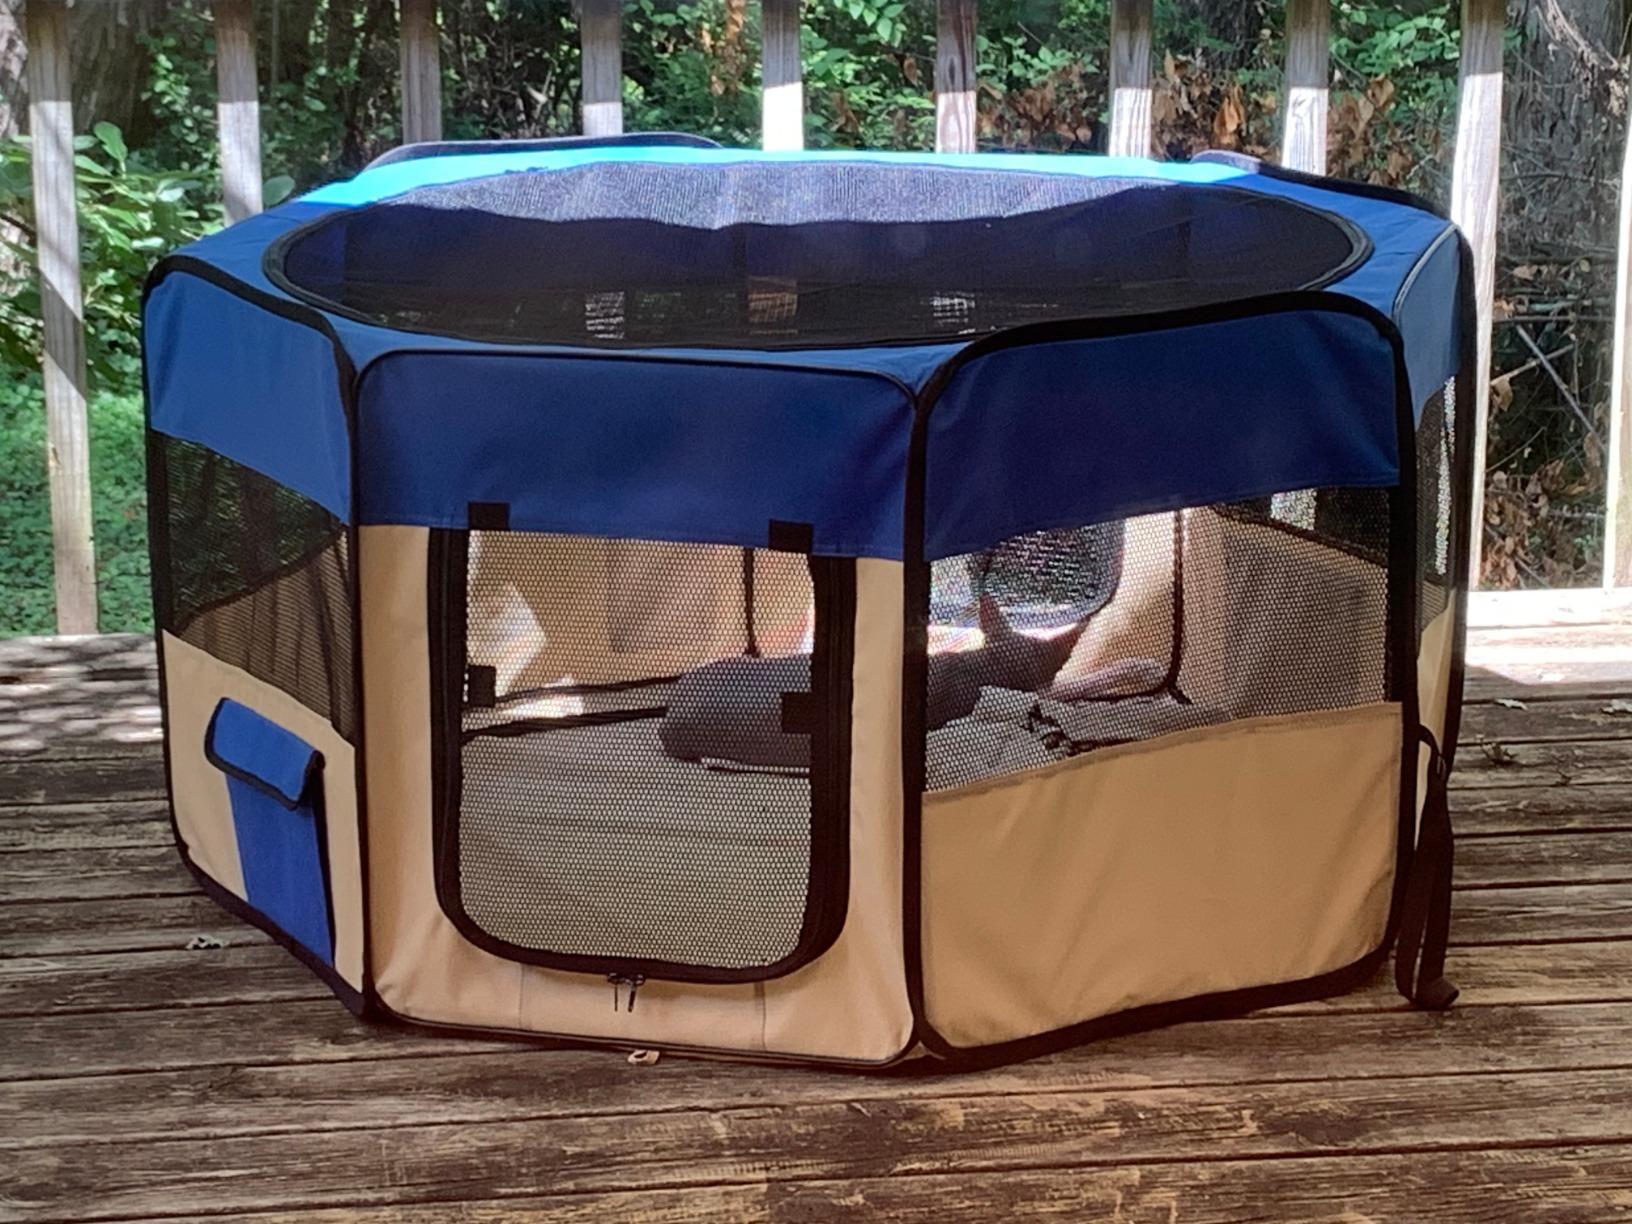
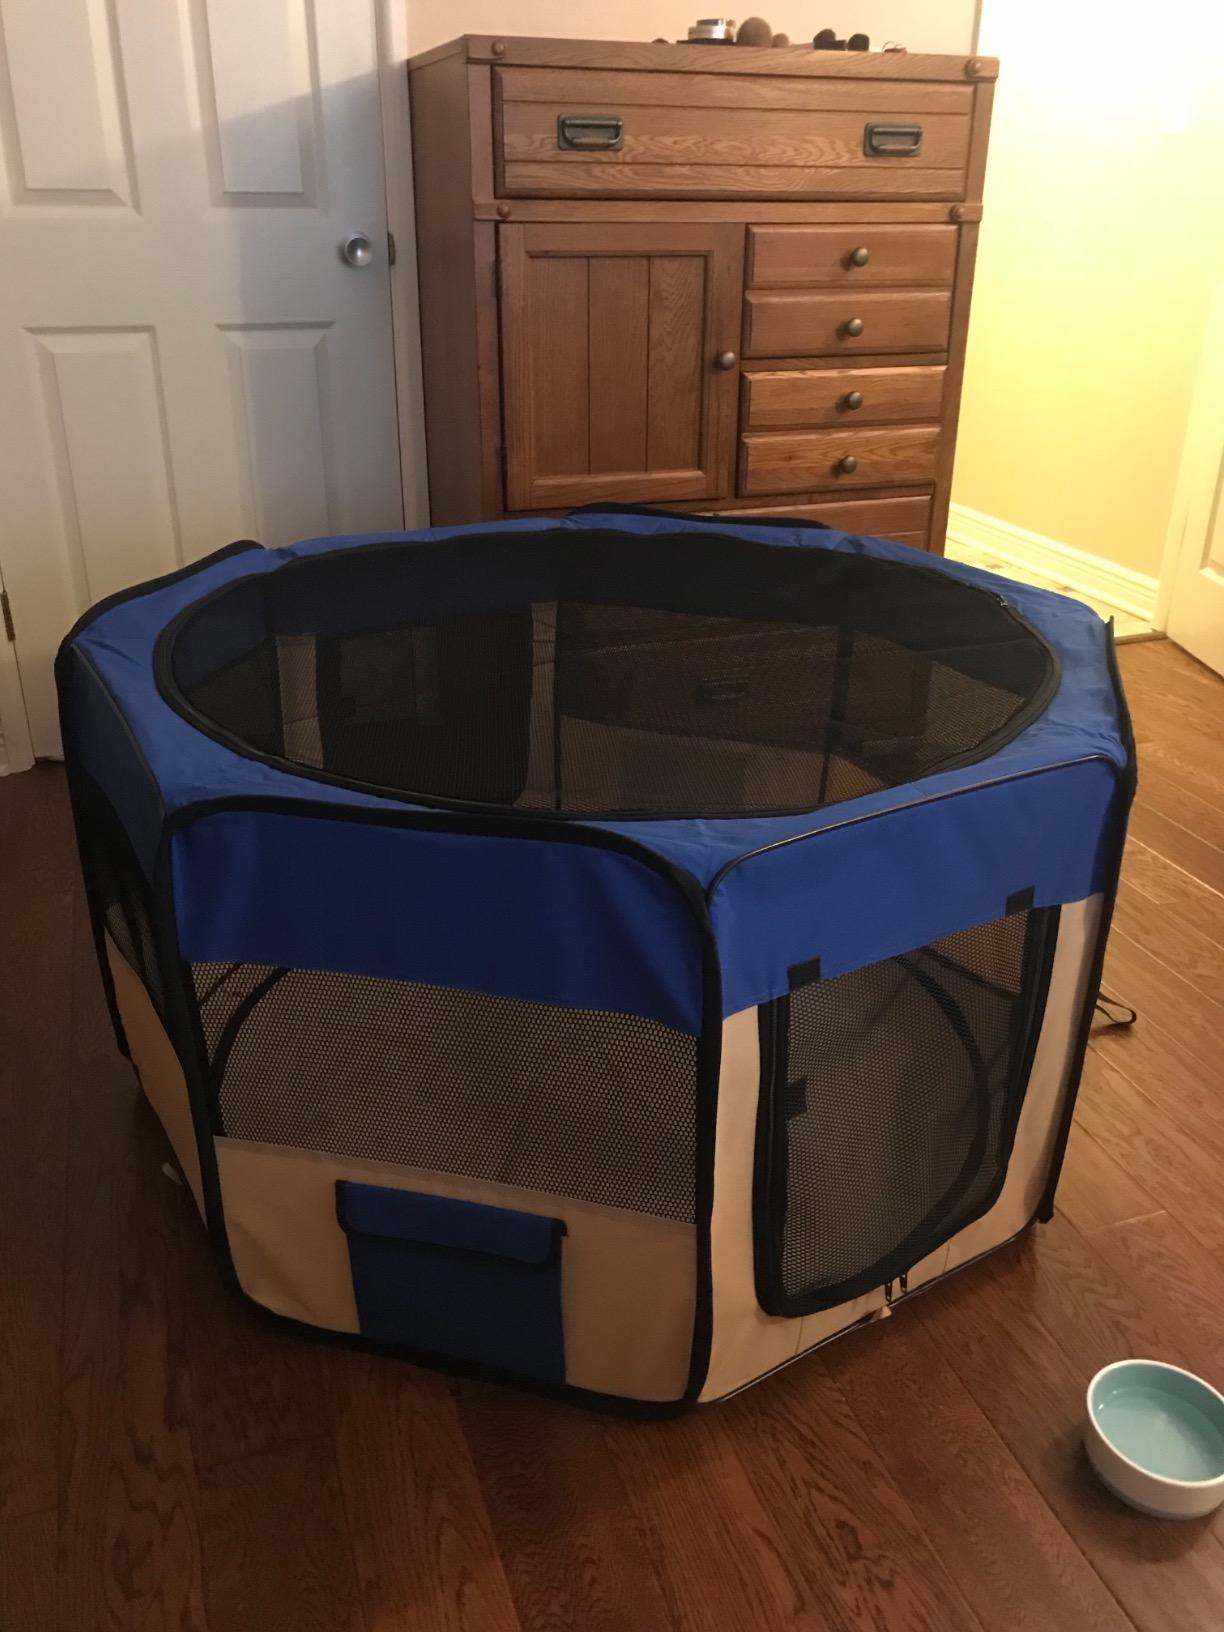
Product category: items_kennel
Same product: yes